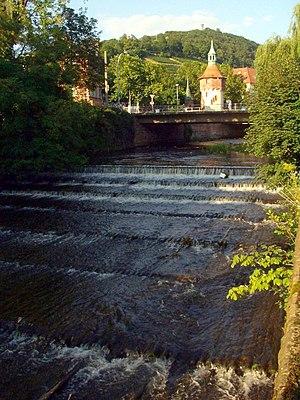
La Dreisam est une rivière non navigable, sous-affluent du Rhin, dans le Bade-Wurtemberg en Allemagne. Elle est nommée ainsi dès Kirchzarten, en Forêt-Noire, où elle se forme par la confluence du Rotbach et du Wagensteigbach. Elle traverse ensuite Fribourg-en-Brisgau et se jette dans l'Elz à 7 km de Kenzingen, après un cours d'une trentaine de kilomètres.